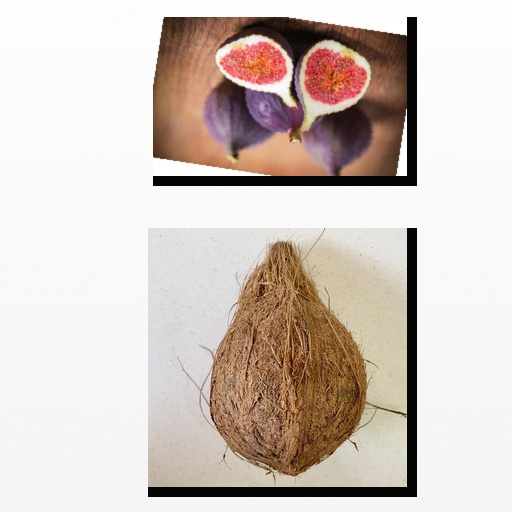
Food items: fig, coconut